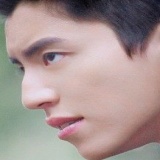
diễn viên Vương Đại Lục